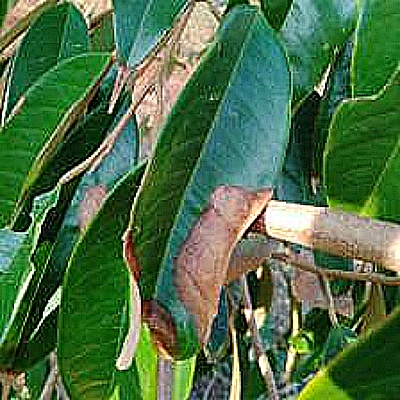
Label: Leaf_Blight